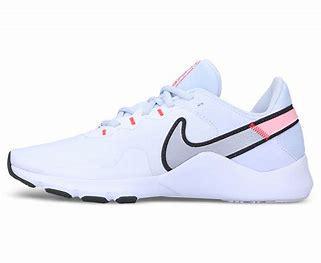
Brand: Nike
Model: Legend Essential 2